Acclimatisation Society gardens, Lawnton

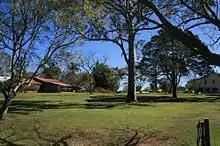
Remnants of the Acclimatisation Society gardens, 2007

Some 15 mature pecan trees (Carya sp) remain from the Acclimatisation Society plantings along the river flats of the North Pine River northeast of Bray Road, Lawnton. The pecan trees stand in Stephen Lawn Park and in the backyards of properties bounding the Park. Formed in distinct rows, six mature trees stand in the Park and a further nine trees stand in the backyards. There are a number of less mature trees scattered across the area that may have seeded from the original grove.